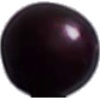
Label: cherry_wax_black